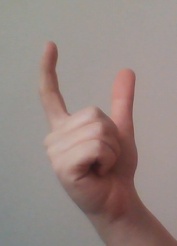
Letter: nun